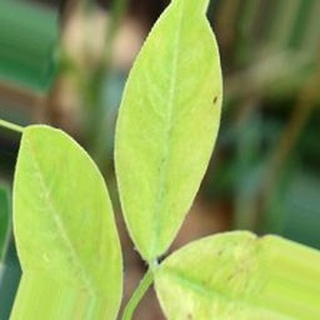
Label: groundnut_nutrition_deficiency